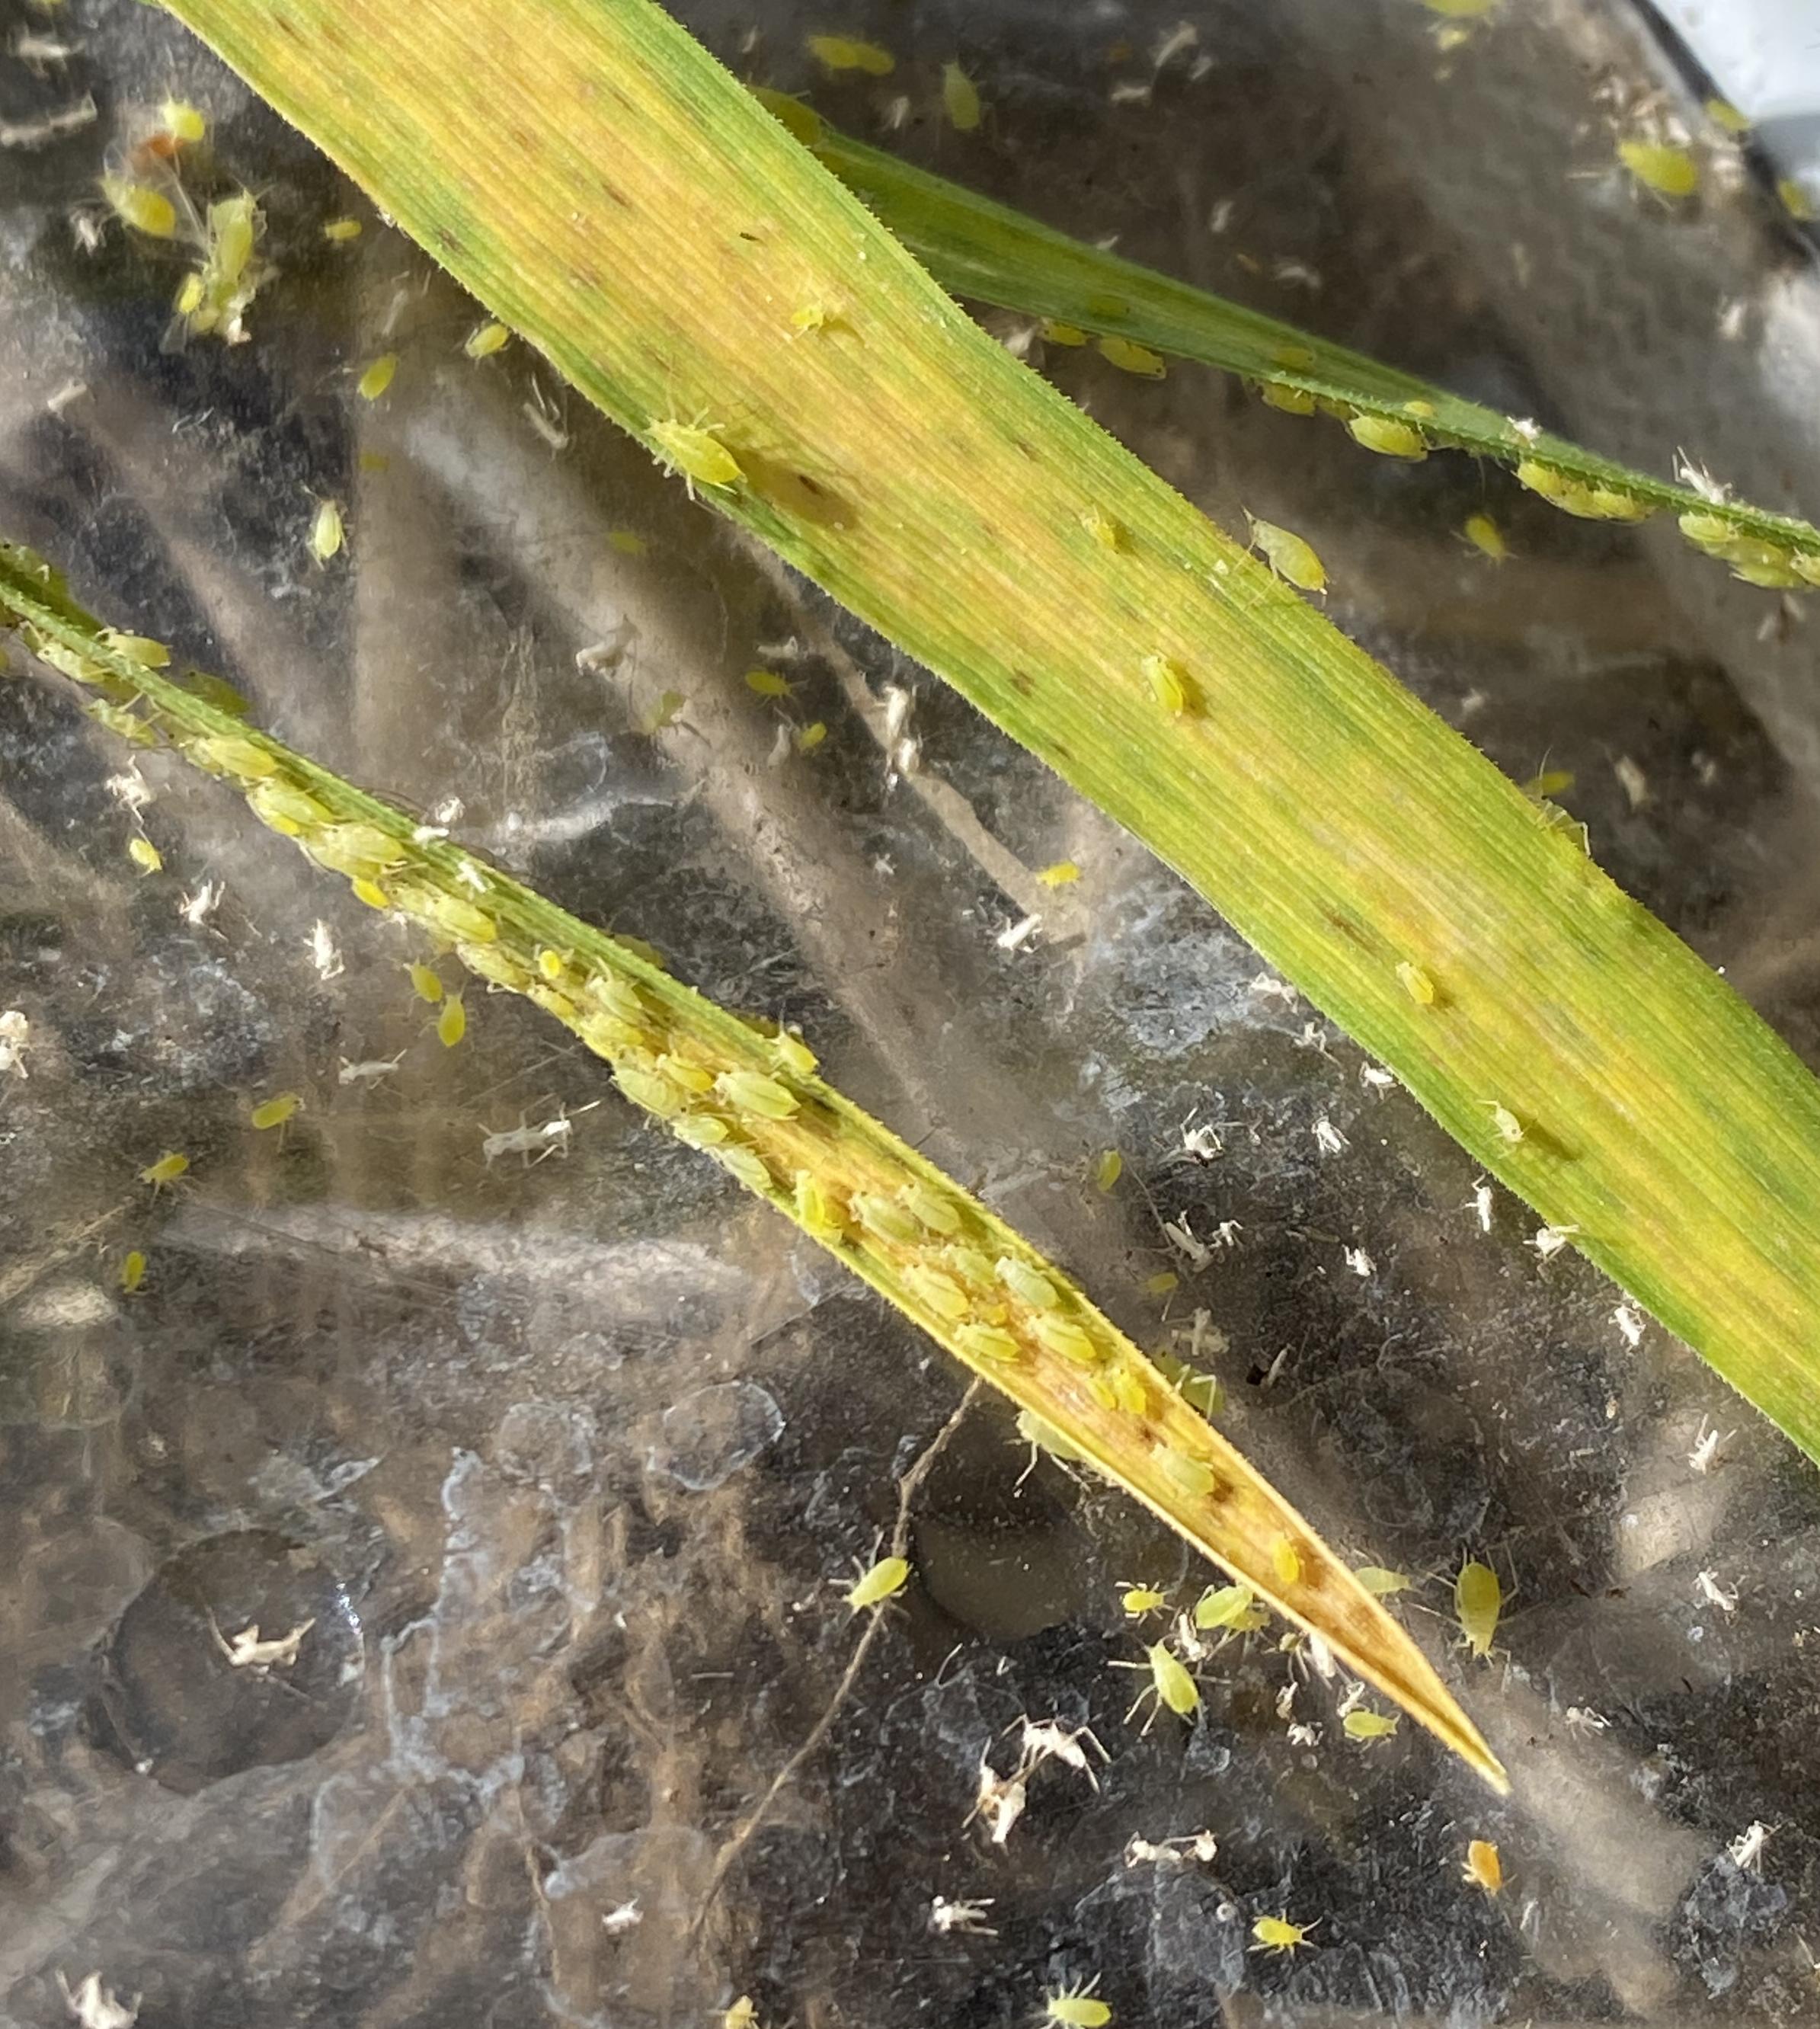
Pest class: cereal_grass_aphid